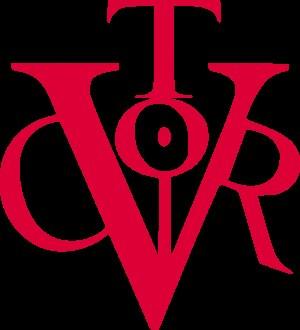
Le vitor victor ou le vainqueur, 1 en plus de l'interjection utilisée pour applaudir, Est un symbole dérivé du chrisme du bas Empire romain. Il a été adopté par certaines universités espagnoles depuis le XIVe siècle, notamment celle de Salamanque, celle d'Alcalá de Henares, celle de Séville et celle des Indes, comme emblème commémoratif de ceux qui ont obtenu le titre de docteur, dans les inscriptions murales. avec de la peinture rouge ou noire qui se conserve aujourd'hui. Après la guerre civile espagnole, il a été choisi pour être utilisé dans le défilé de la victoire et, depuis lors, tout au long de la dictature de Franco, comme emblème de Francisco Franco.